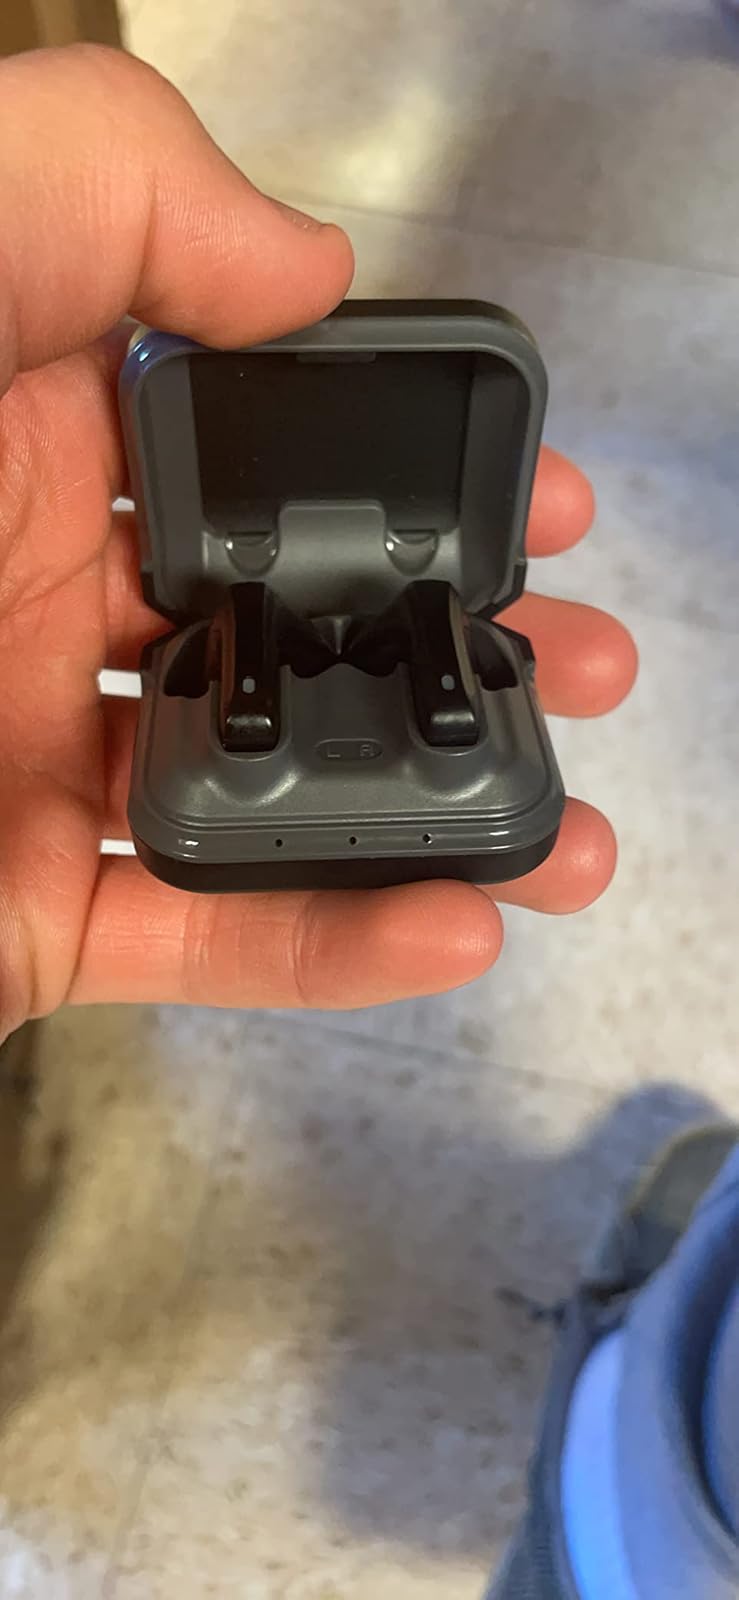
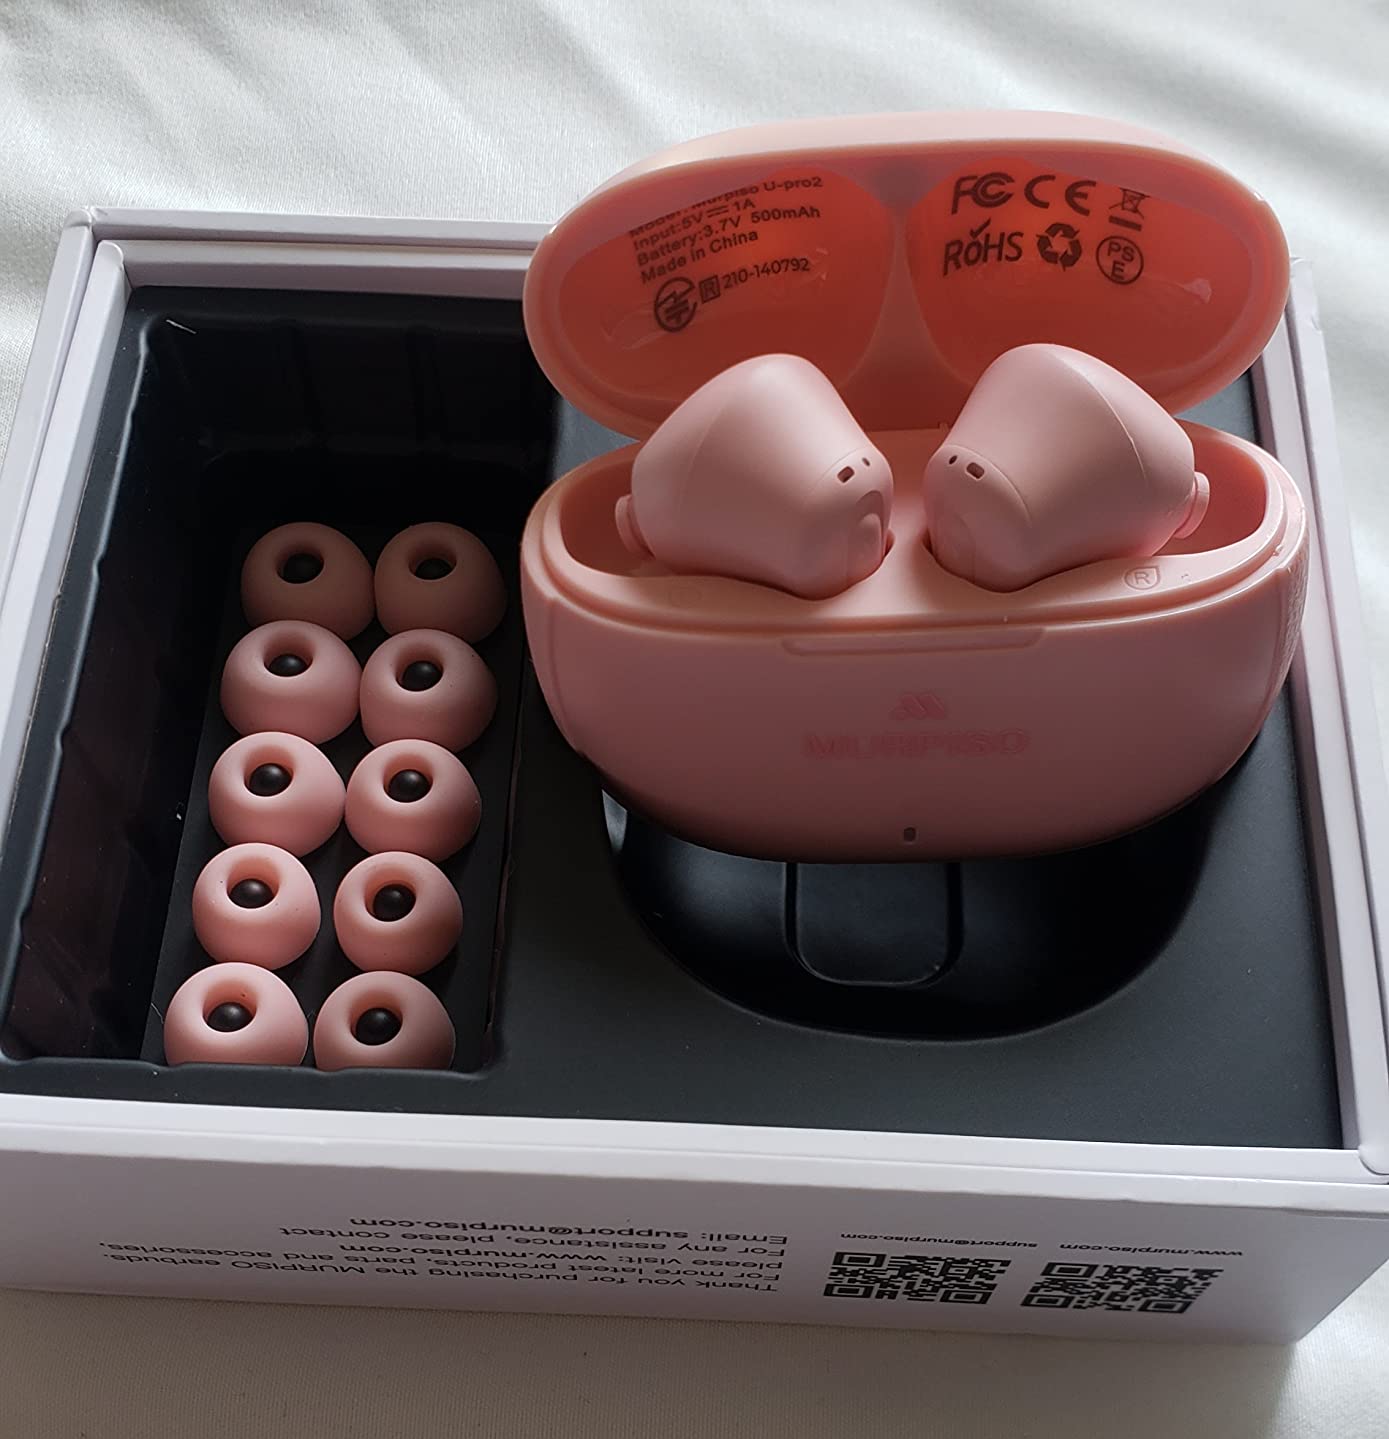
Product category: earbuds
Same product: no